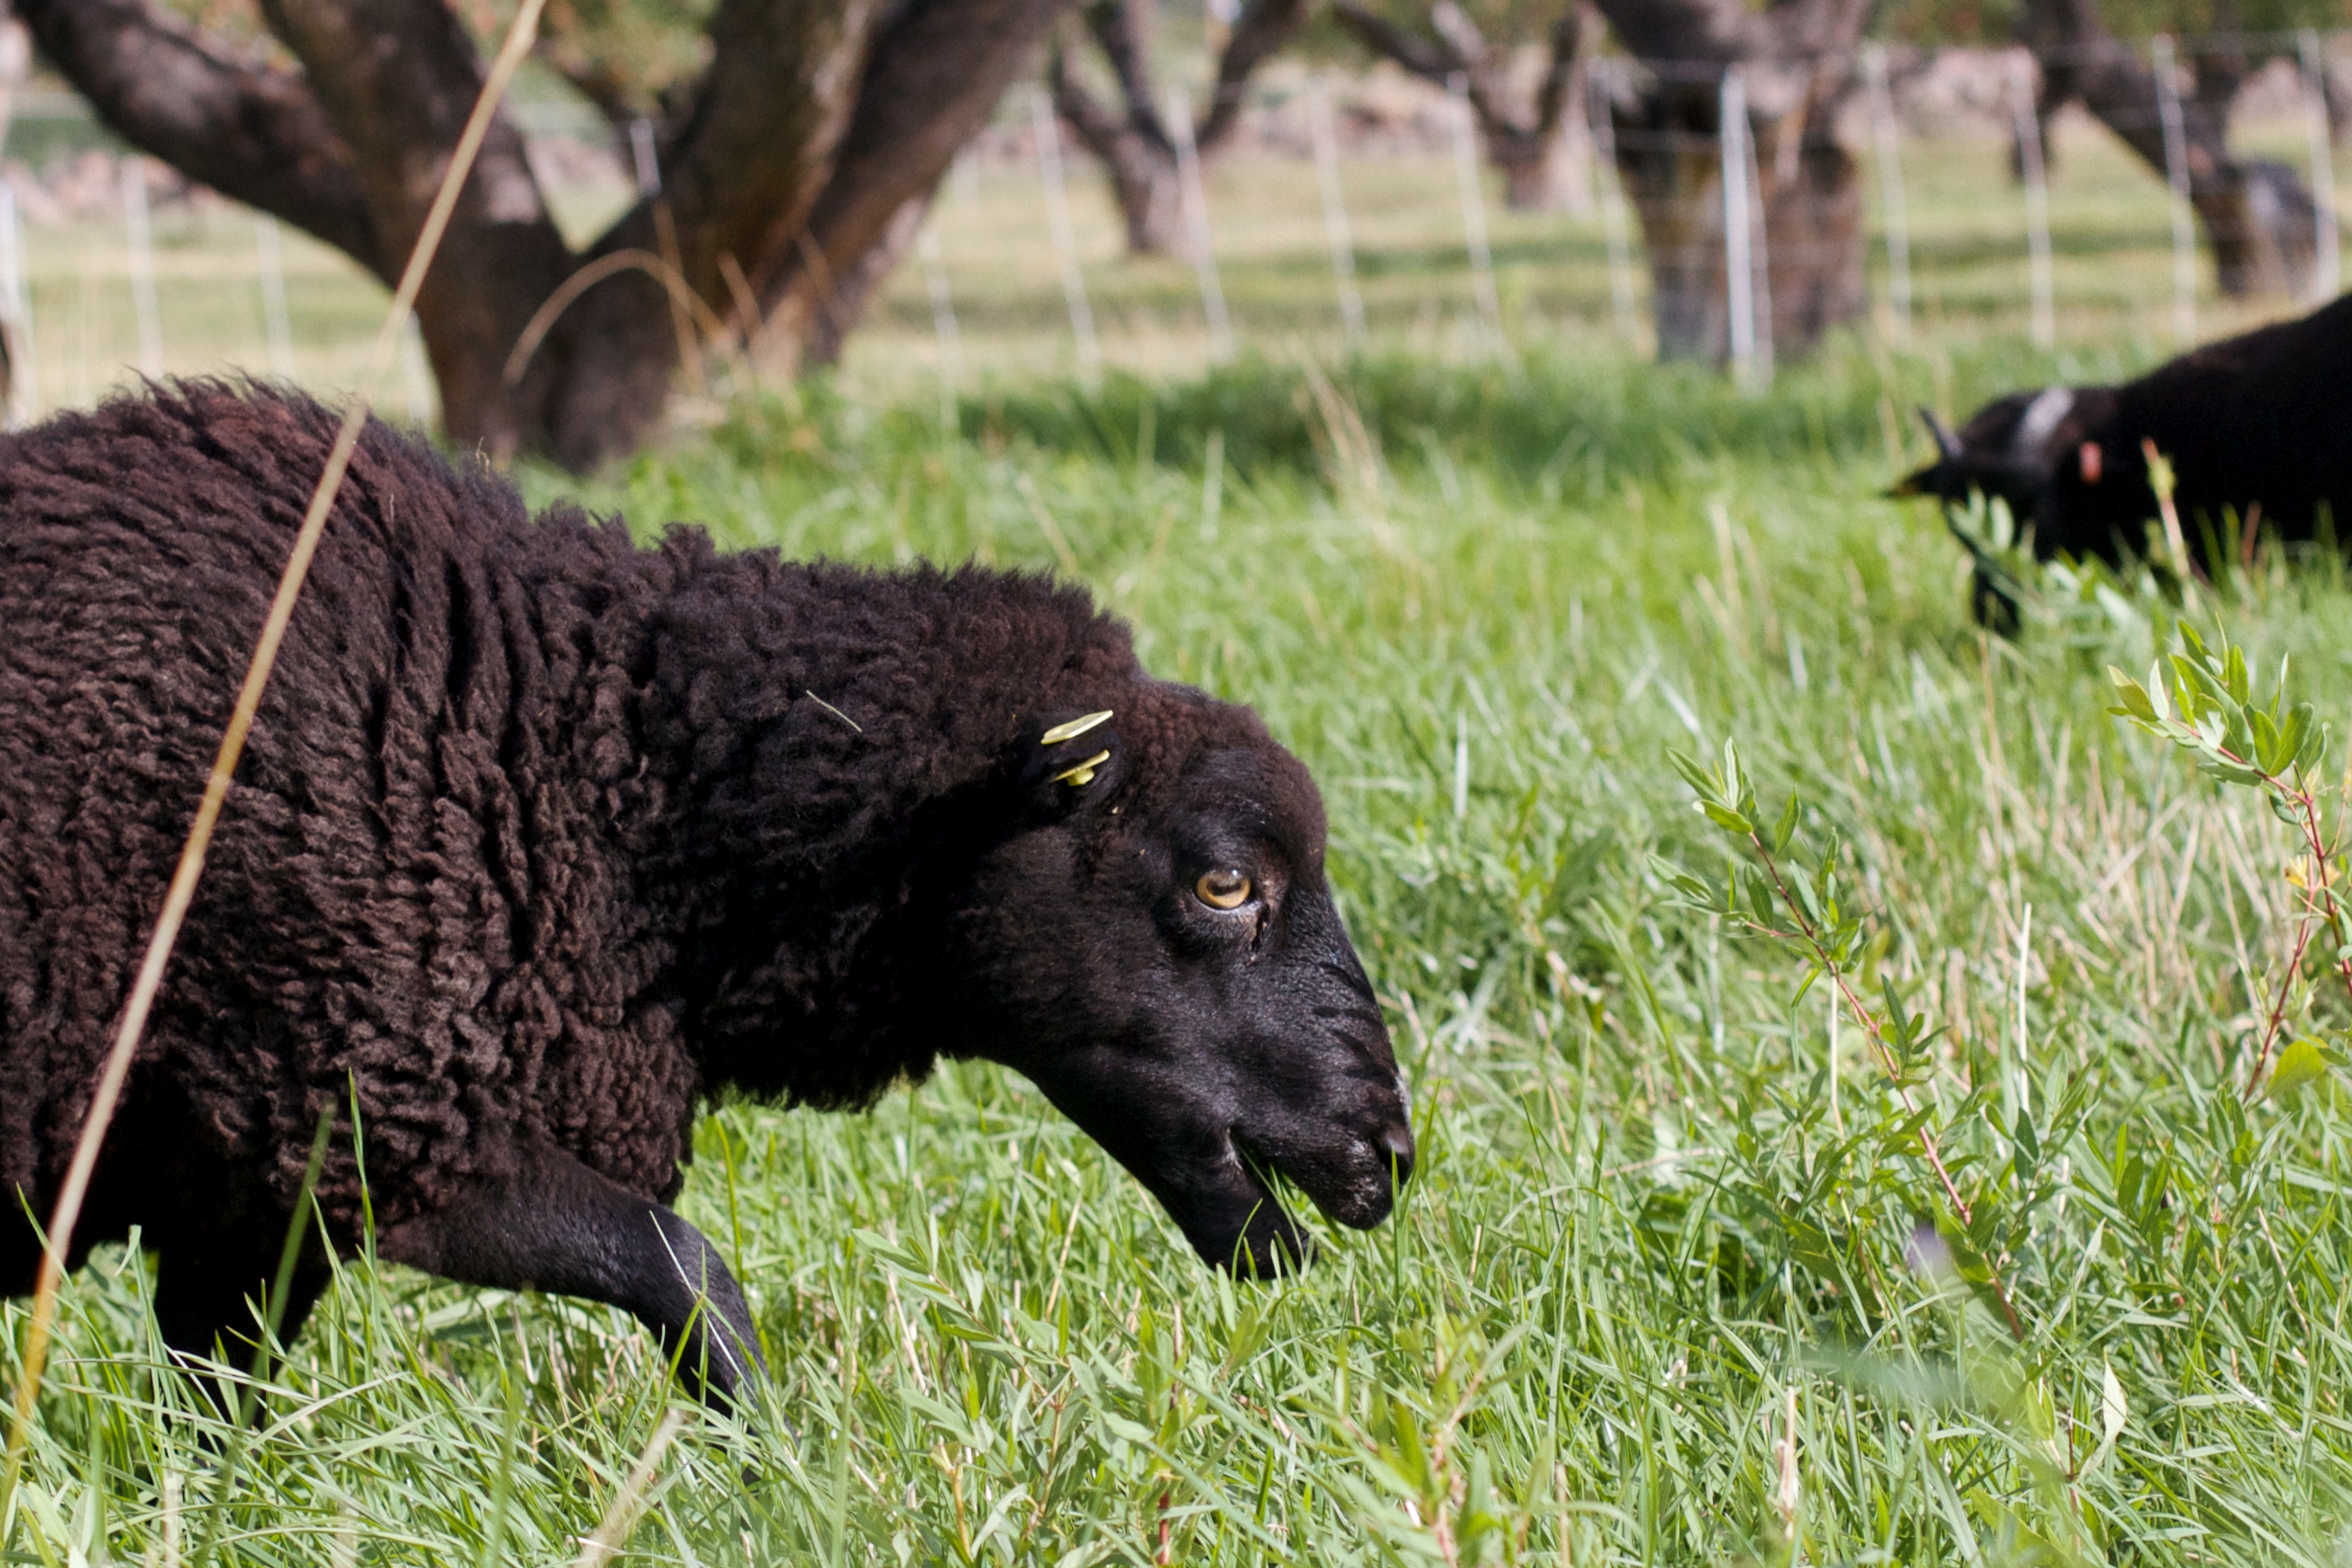
grass, wildlife, pasture, grazing, sheep, mammal, fauna, vertebrate, sheeps, bison, desertweyr, cattle like mammal, cow goat family